Columbus Day

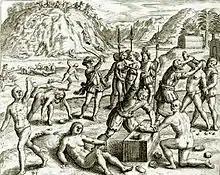
Engraving by Theodor de Bry, depicting the account by Bartolomé de las Casas of the "Brevísima relación de la destrucción de las Indias", 1552.

For years after the first Columbus Day celebration in 1892, opposition to Columbus Day recognized the suffering inflicted on American Indians with westward expansion.